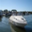
Label: ship